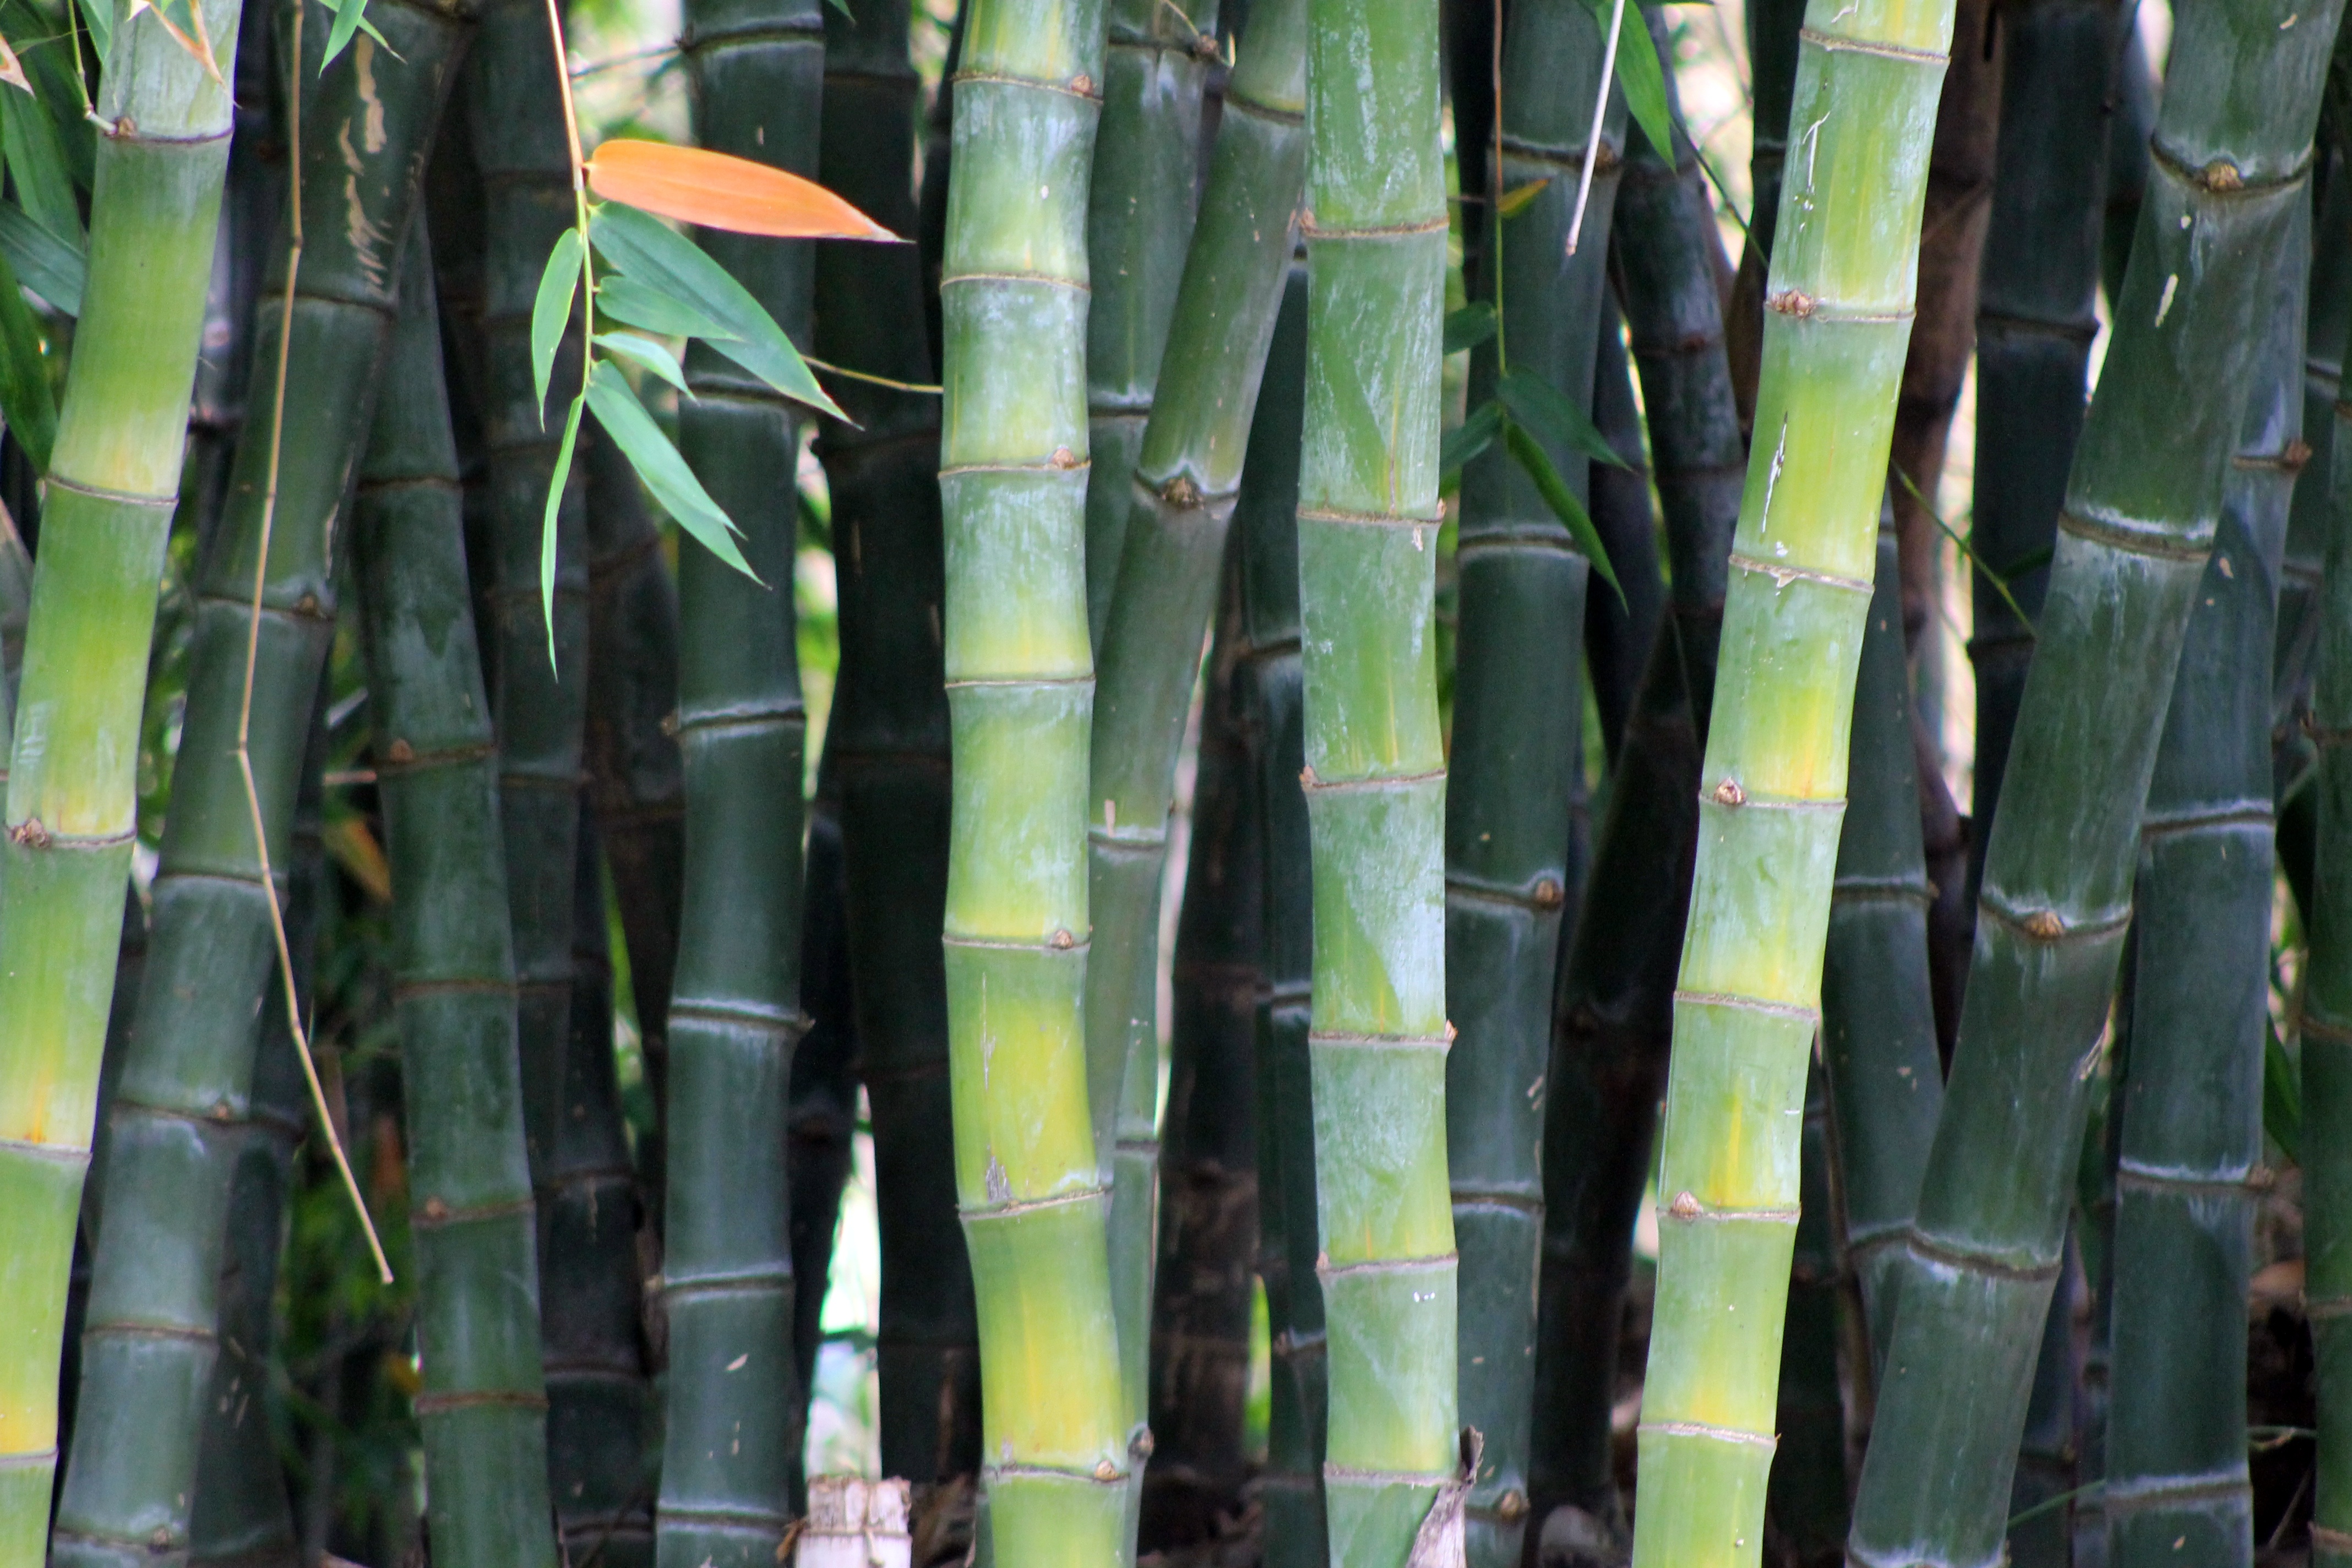
tree, nature, outdoor, branch, plant, leaf, green, garden, japanese garden, cane, bamboo, flowering plant, grass family, plant stem, land plant, arecales